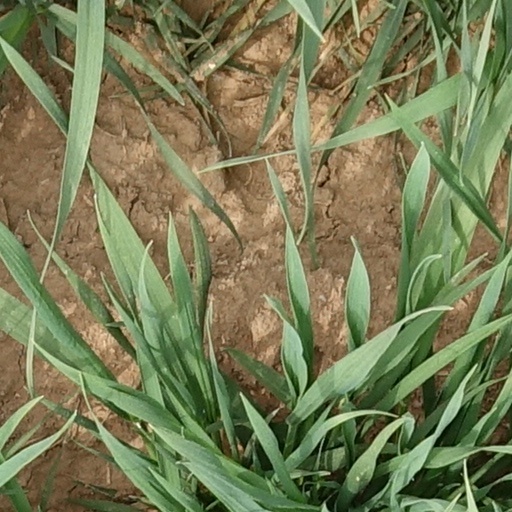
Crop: wheat